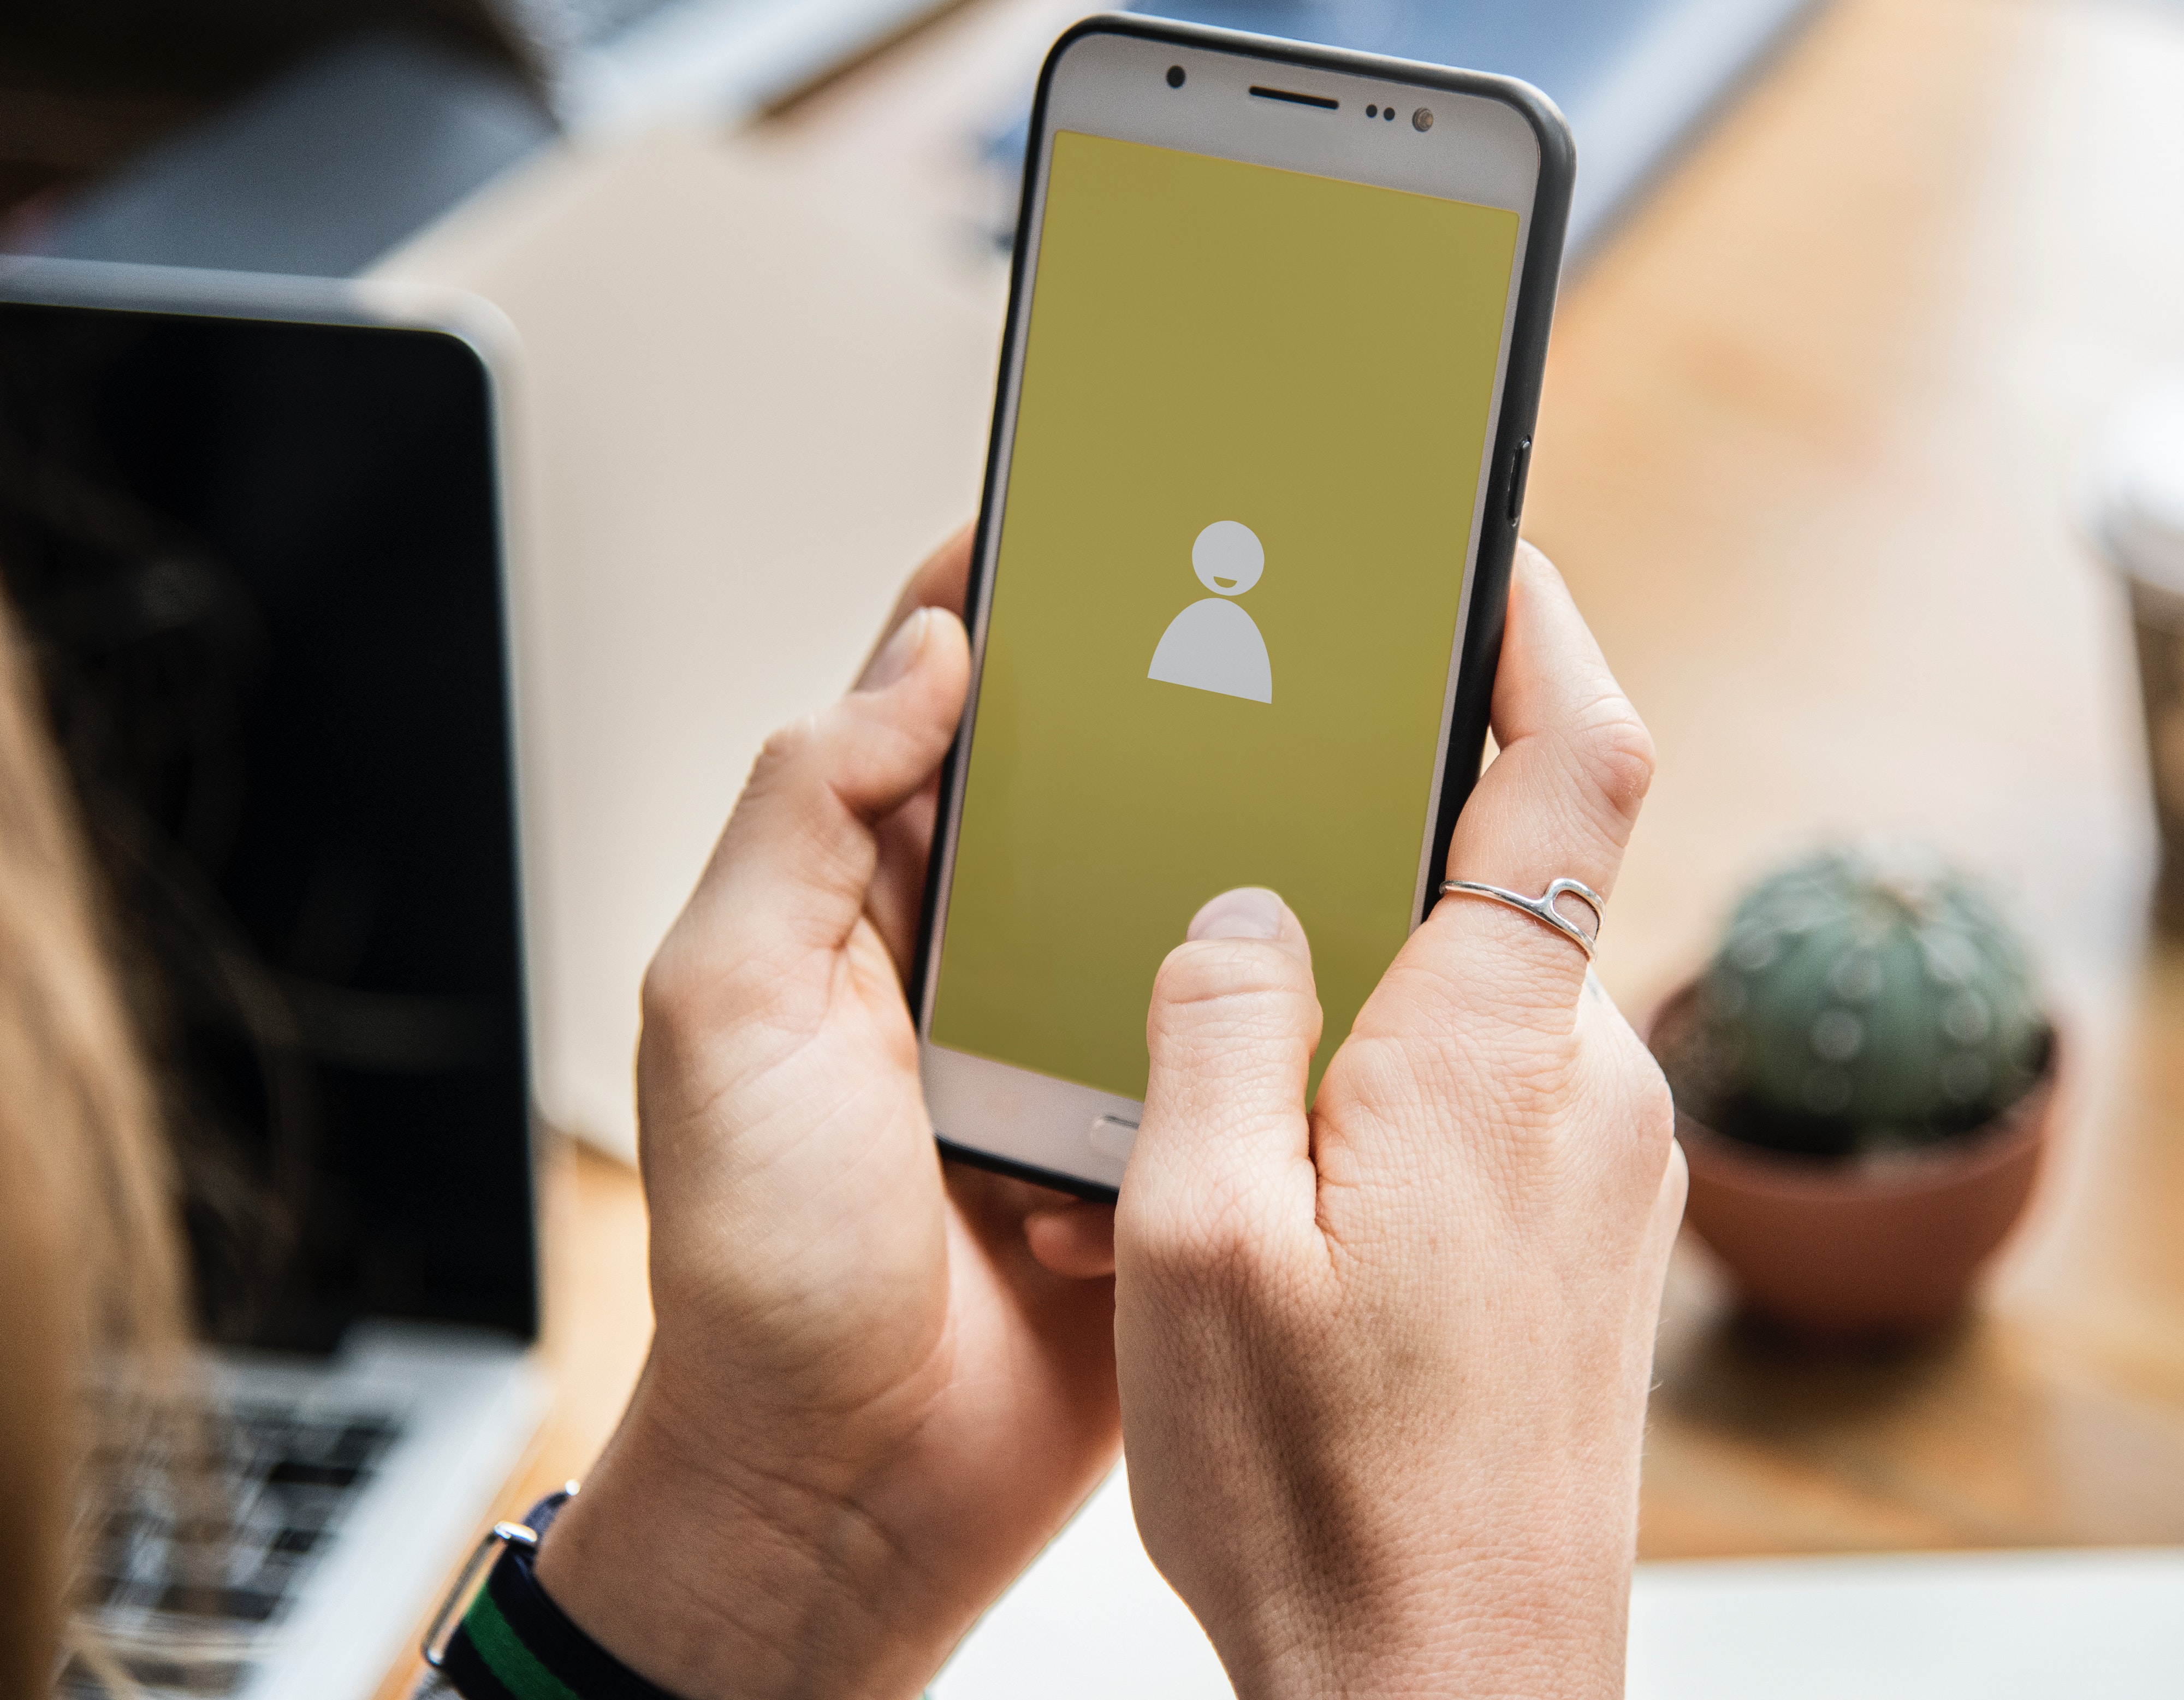
gadget, mobile phone, smartphone, communication device, portable communications device, electronic device, technology, hand, finger, Material property, feature phone, nail, gesture, iphone, telephone, thumb